Lee–Enfield

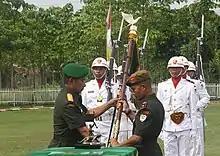
Change of command ceremony in Indonesian Army with colour guard holding Lee-Enfield rifles, 2013

The Brisbane-based Australian International Arms also manufactured a modern reproduction of the No. 4 Mk II rifle, which they marketed as the "AIA No. 4 Mk IV". The rifles were manufactured by parts outsourcing and were assembled and finished in Australia, chambered in 7.62×51mm NATO and fed from modified M14 magazines. The No. 4 Mk IV was designed with the modern shooter in mind, and has the ability to mount a telescopic sight without drilling and tapping the receiver.